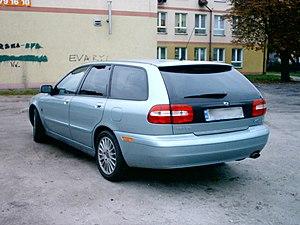
La Volvo S40 est une berline compacte produite par le constructeur automobile suédois Volvo de 1995 à 2012. La première génération fut produite entre 1995 et 2004 en berline S40 et break V40, la seconde, de 2004 à 2012 en berline S40 et break V50. Elle a remplacé les 440/460 avant de se faire remplacer par la Volvo V40
La Volvo S40 est une berline compacte produite par le constructeur automobile suédois Volvo de 1995 à 2012. La première génération est produite de 1995 et 2004 en berline S40 et break V40, la seconde, de 2004 à 2012 en berline S40 et break V50. Elle succède aux 440/460 avant d'être remplacé par la V40 deuxième du nom.